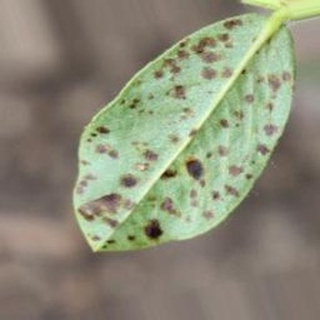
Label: groundnut_rust